Passage grave

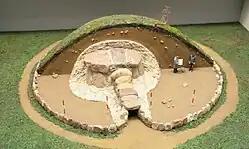
A cutaway view model of a passage tomb

A passage grave or passage tomb consists of one or more burial chambers covered in earth or stone and having a narrow access passage made of large stones. These structures usually date from the Neolithic Age and are found largely in Western Europe. When covered in earth, a passage grave is a type of burial mound which is found in various forms all over the world. When a passage grave is covered in stone, it is a type of cairn.